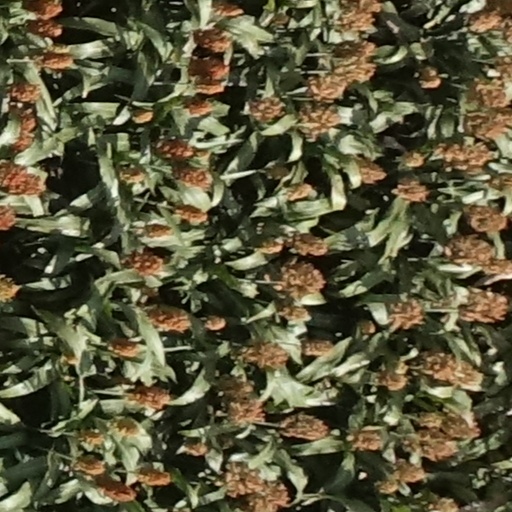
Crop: sorghum